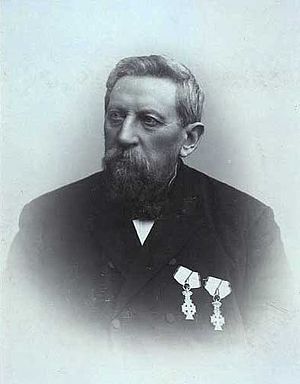
Niels Andersen (politiker)
Niels Andersen i 1896